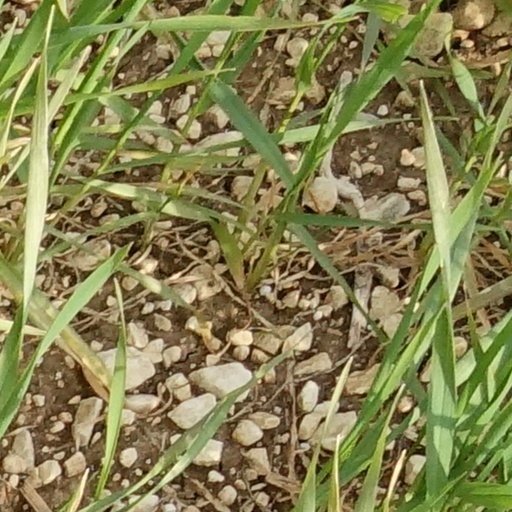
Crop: wheat